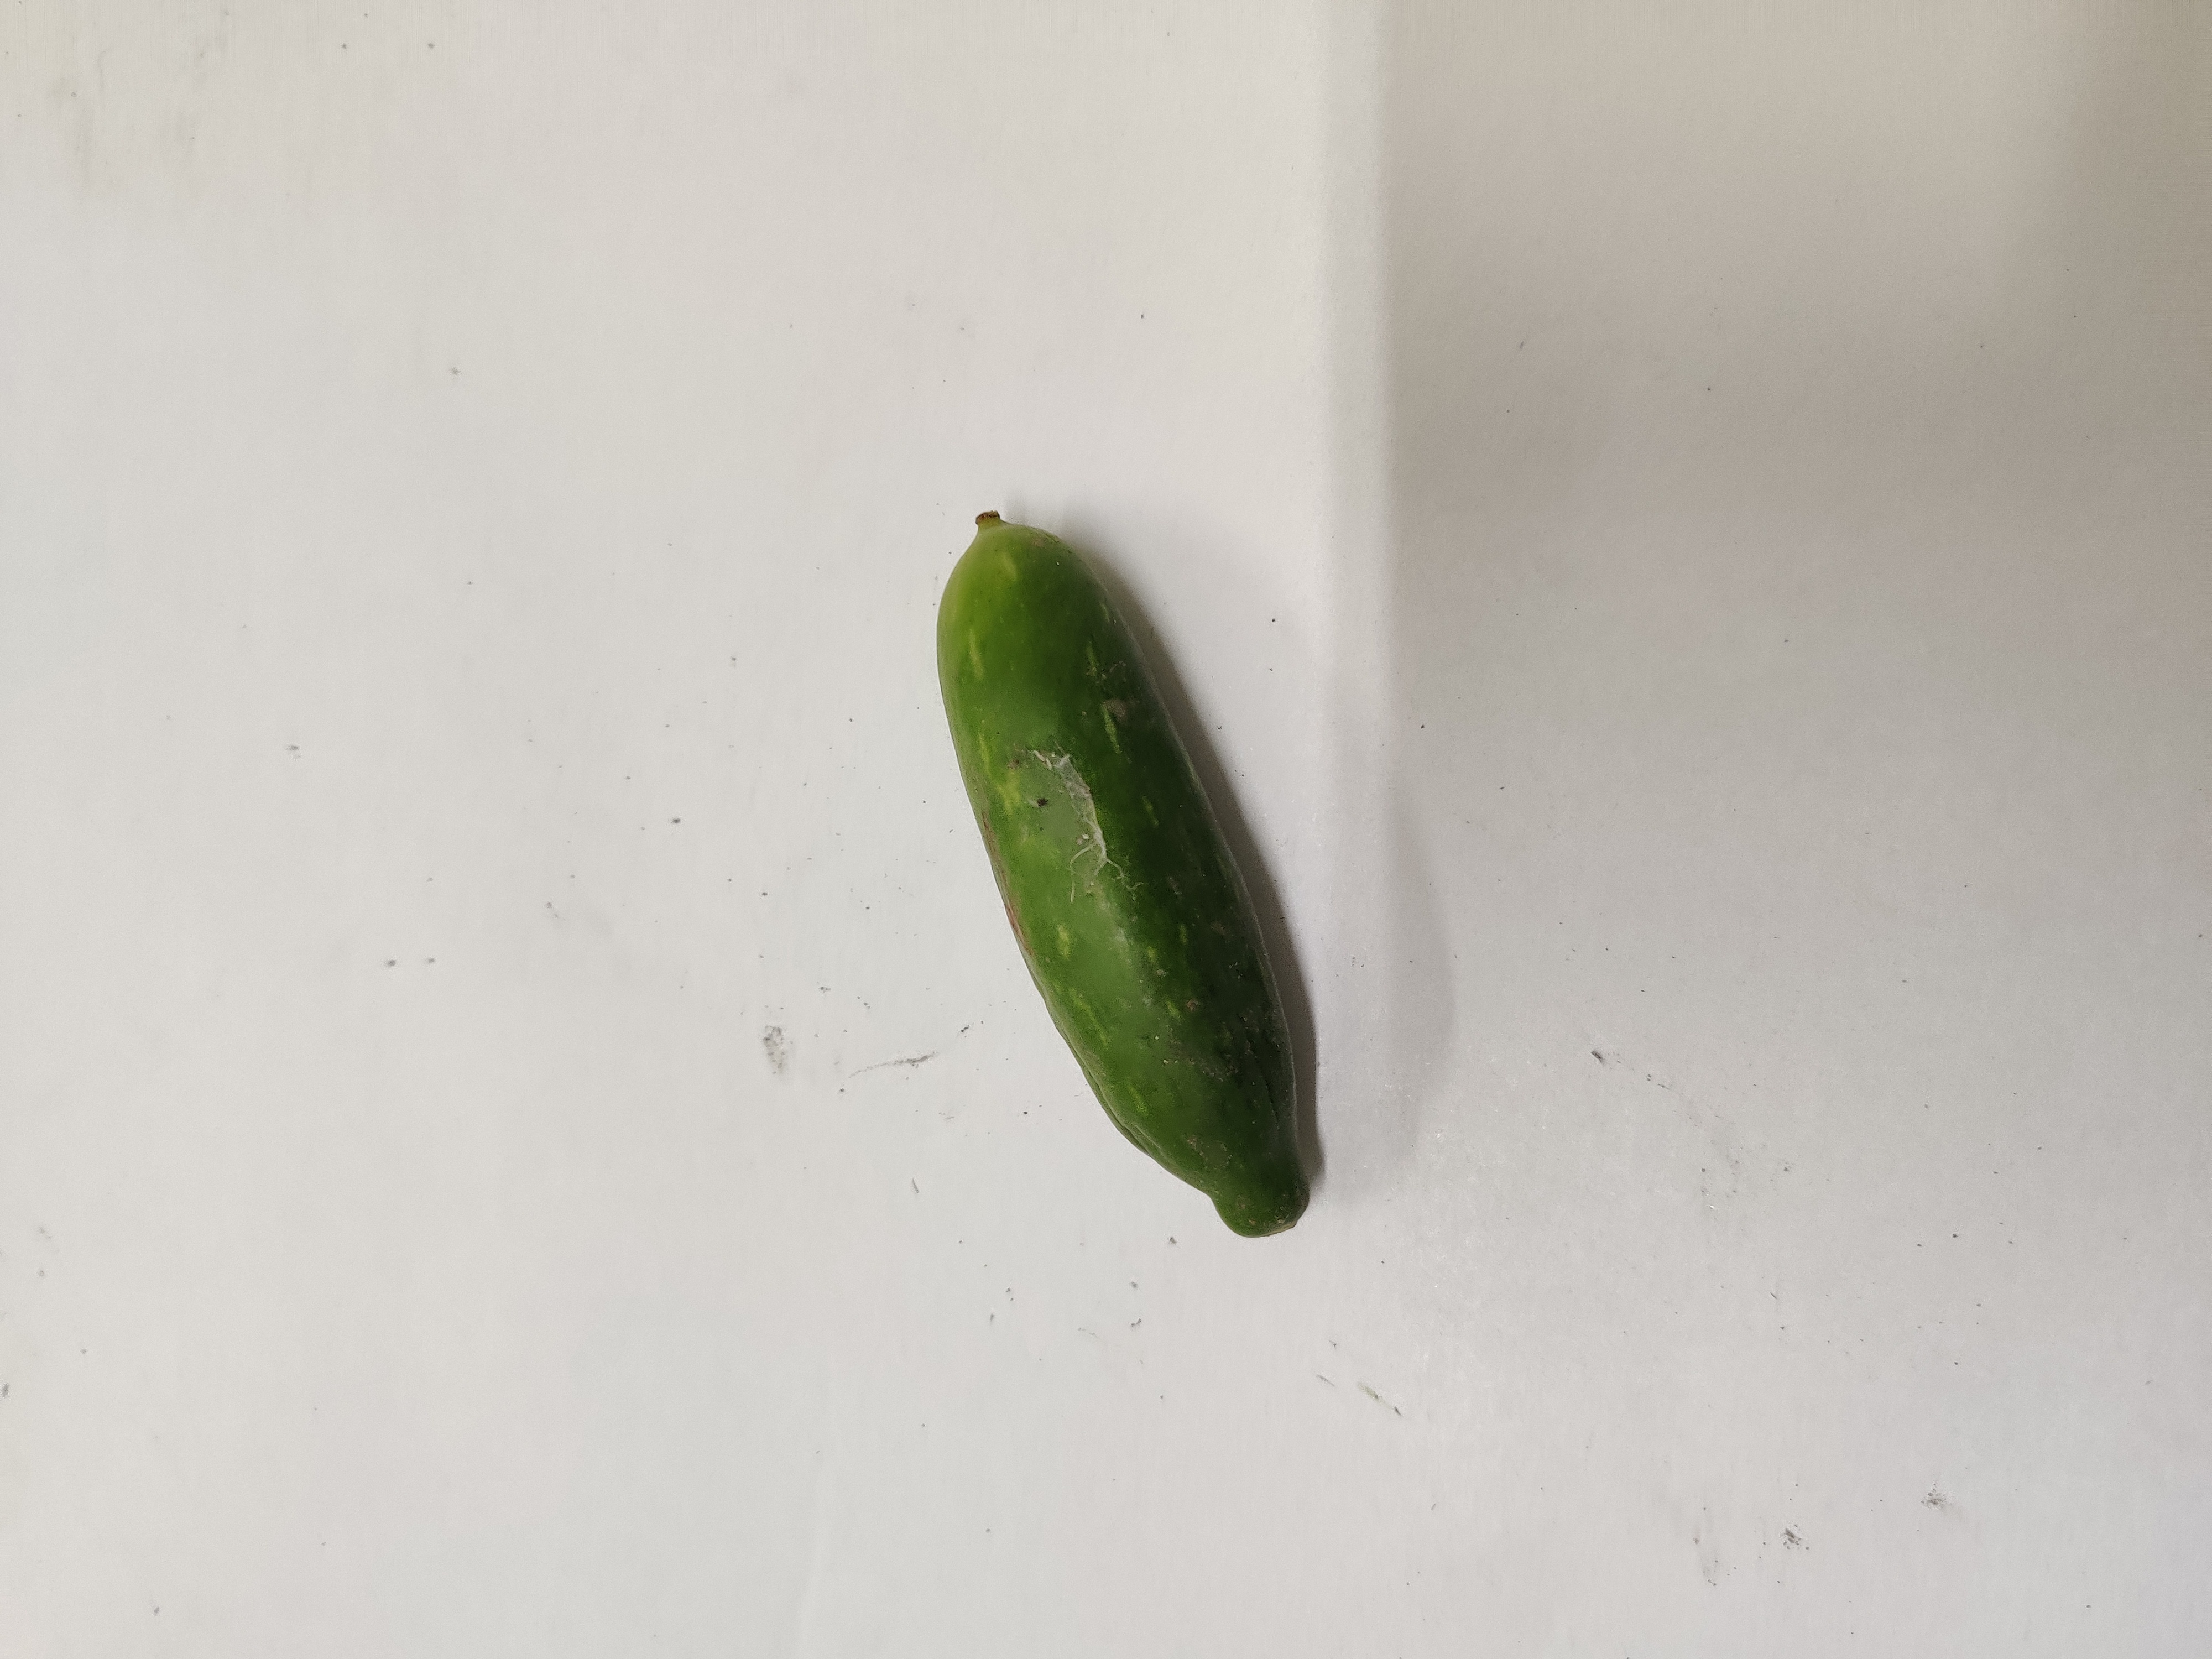
Crop: Ivy Gourd
Condition: Damaged